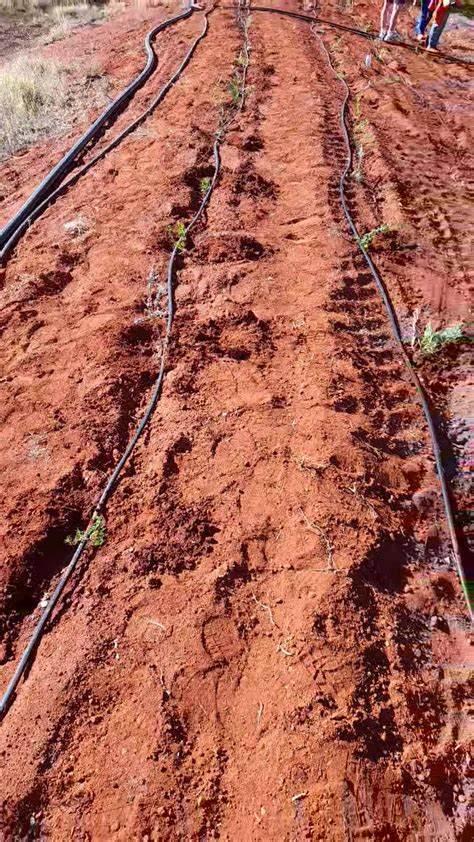
Bomba moja nono na zingine kadhaa konde.Rangi za nyeusi zinaonekana kupita kwenye shamba ambapo mimea midogo inanyunyuziwa maji.Ukulima huu huwa na nufaa sana wakati wa kiangazi.